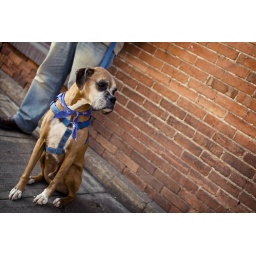
pot shot of the dog as I walked by. I liked the way he looked against the brick wall.